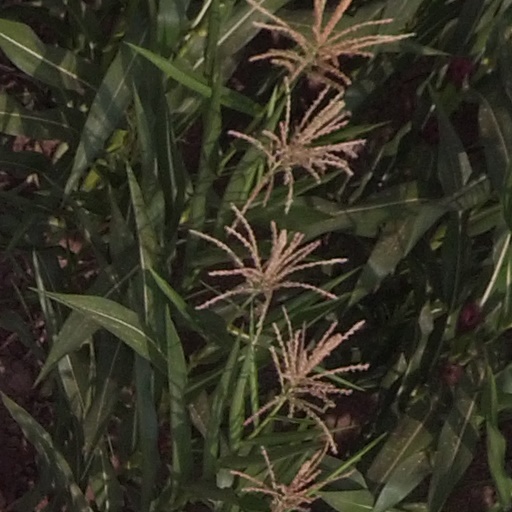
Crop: maize; corn